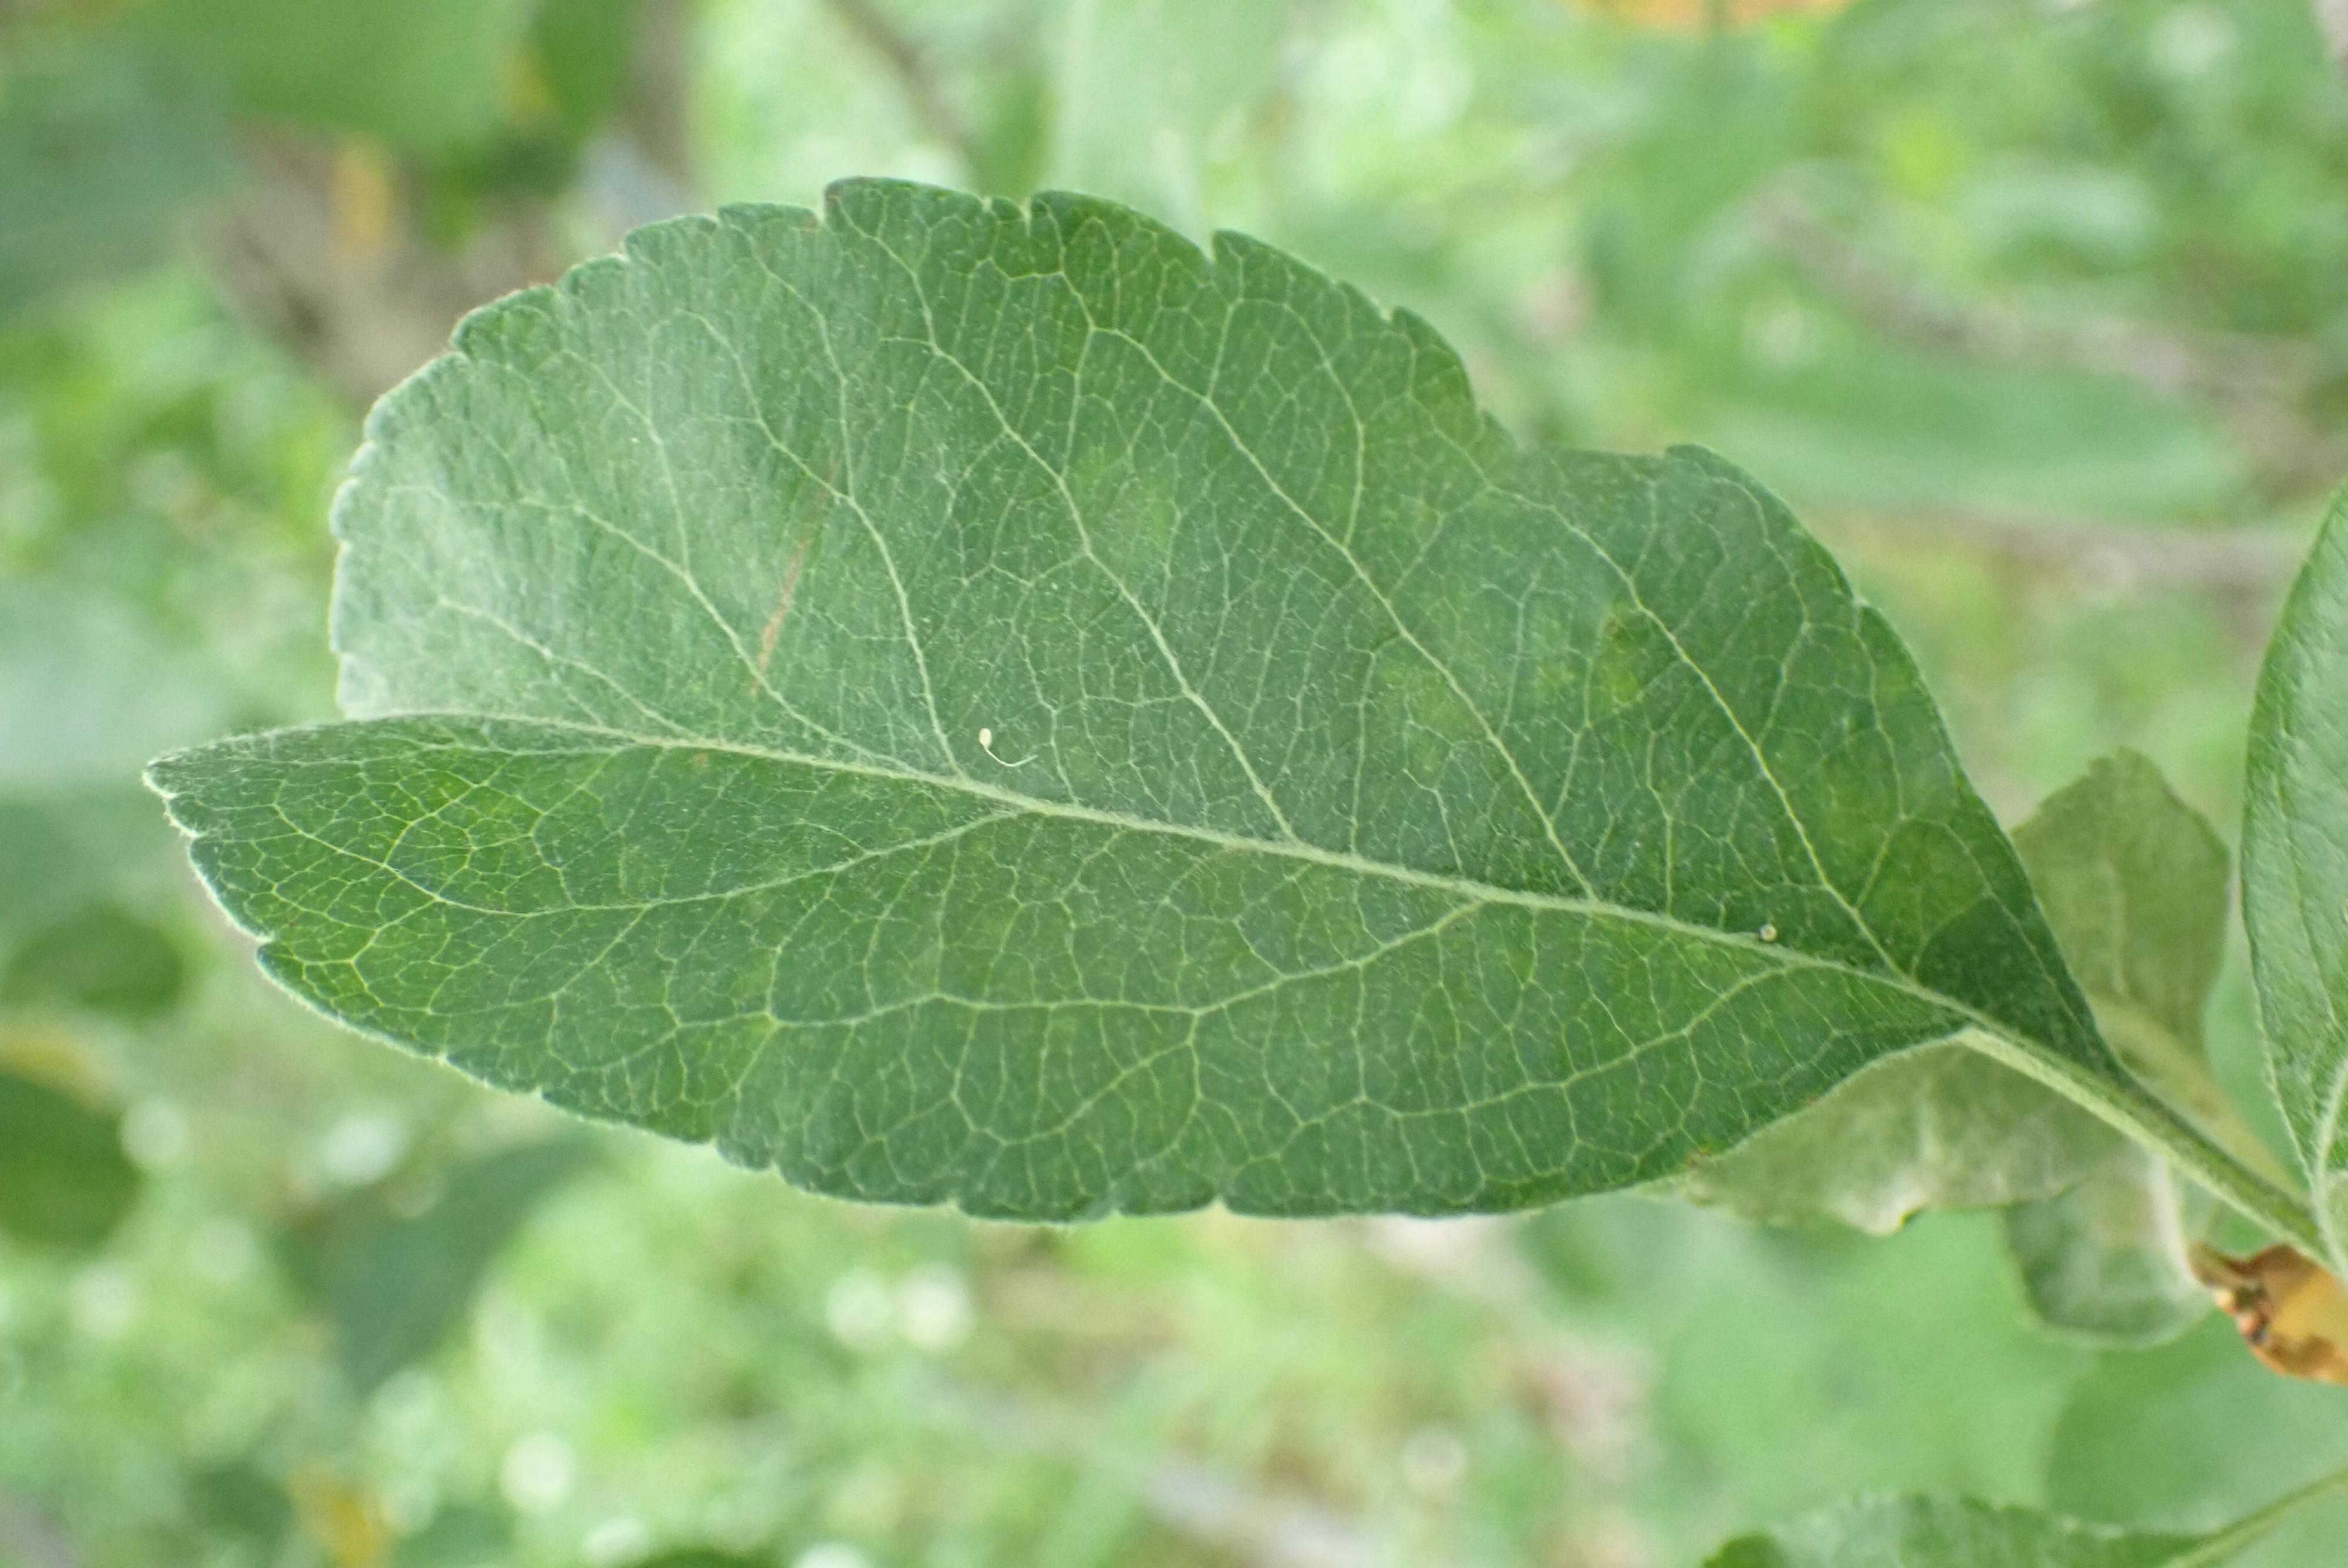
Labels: scab